Portrait of Christina of Denmark

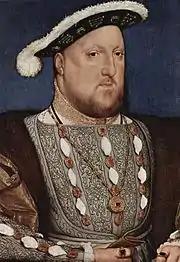
Holbein's "Portrait of Henry VIII", c 1537. Thyssen-Bornemisza Museum, Madrid, Spain

They arrived in Denmark on 10 March 1538. On the 12th Christina sat for the portrait for a three hour session between 1:00 and 4:00 pm. Holbein would have been able to speak with her in his native German. That afternoon he made preparatory sketches of her head; the final oil painting was completed at some point shortly after his return to England.